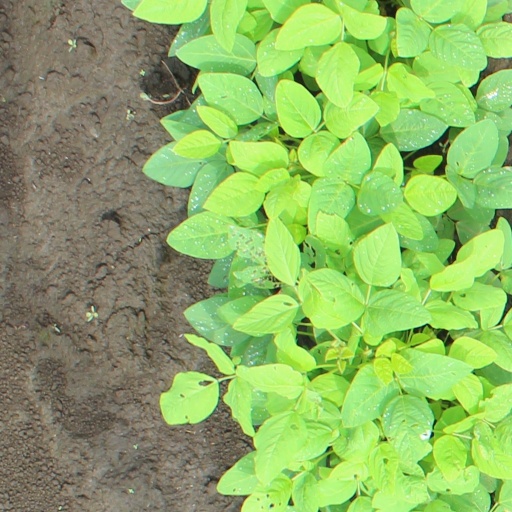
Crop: soybean